Opus vittatum

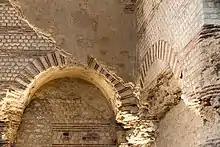
"Opus vittatum" at the Thermes de Cluny, (frigidarium)

Opus vittatum ("banded work"), also called opus listatum, was an ancient Roman construction technique introduced at the beginning of the fourth century, made by parallel horizontal courses of tuff blocks alternated with bricks.